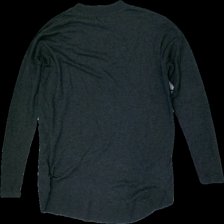
View: back
Type: Top
Category: Ladies
Brand: H&M
Colors: Grey
Material: Unknown
Cut: Regular
Price range: <50
Recommended usage: Export
Description: grey top